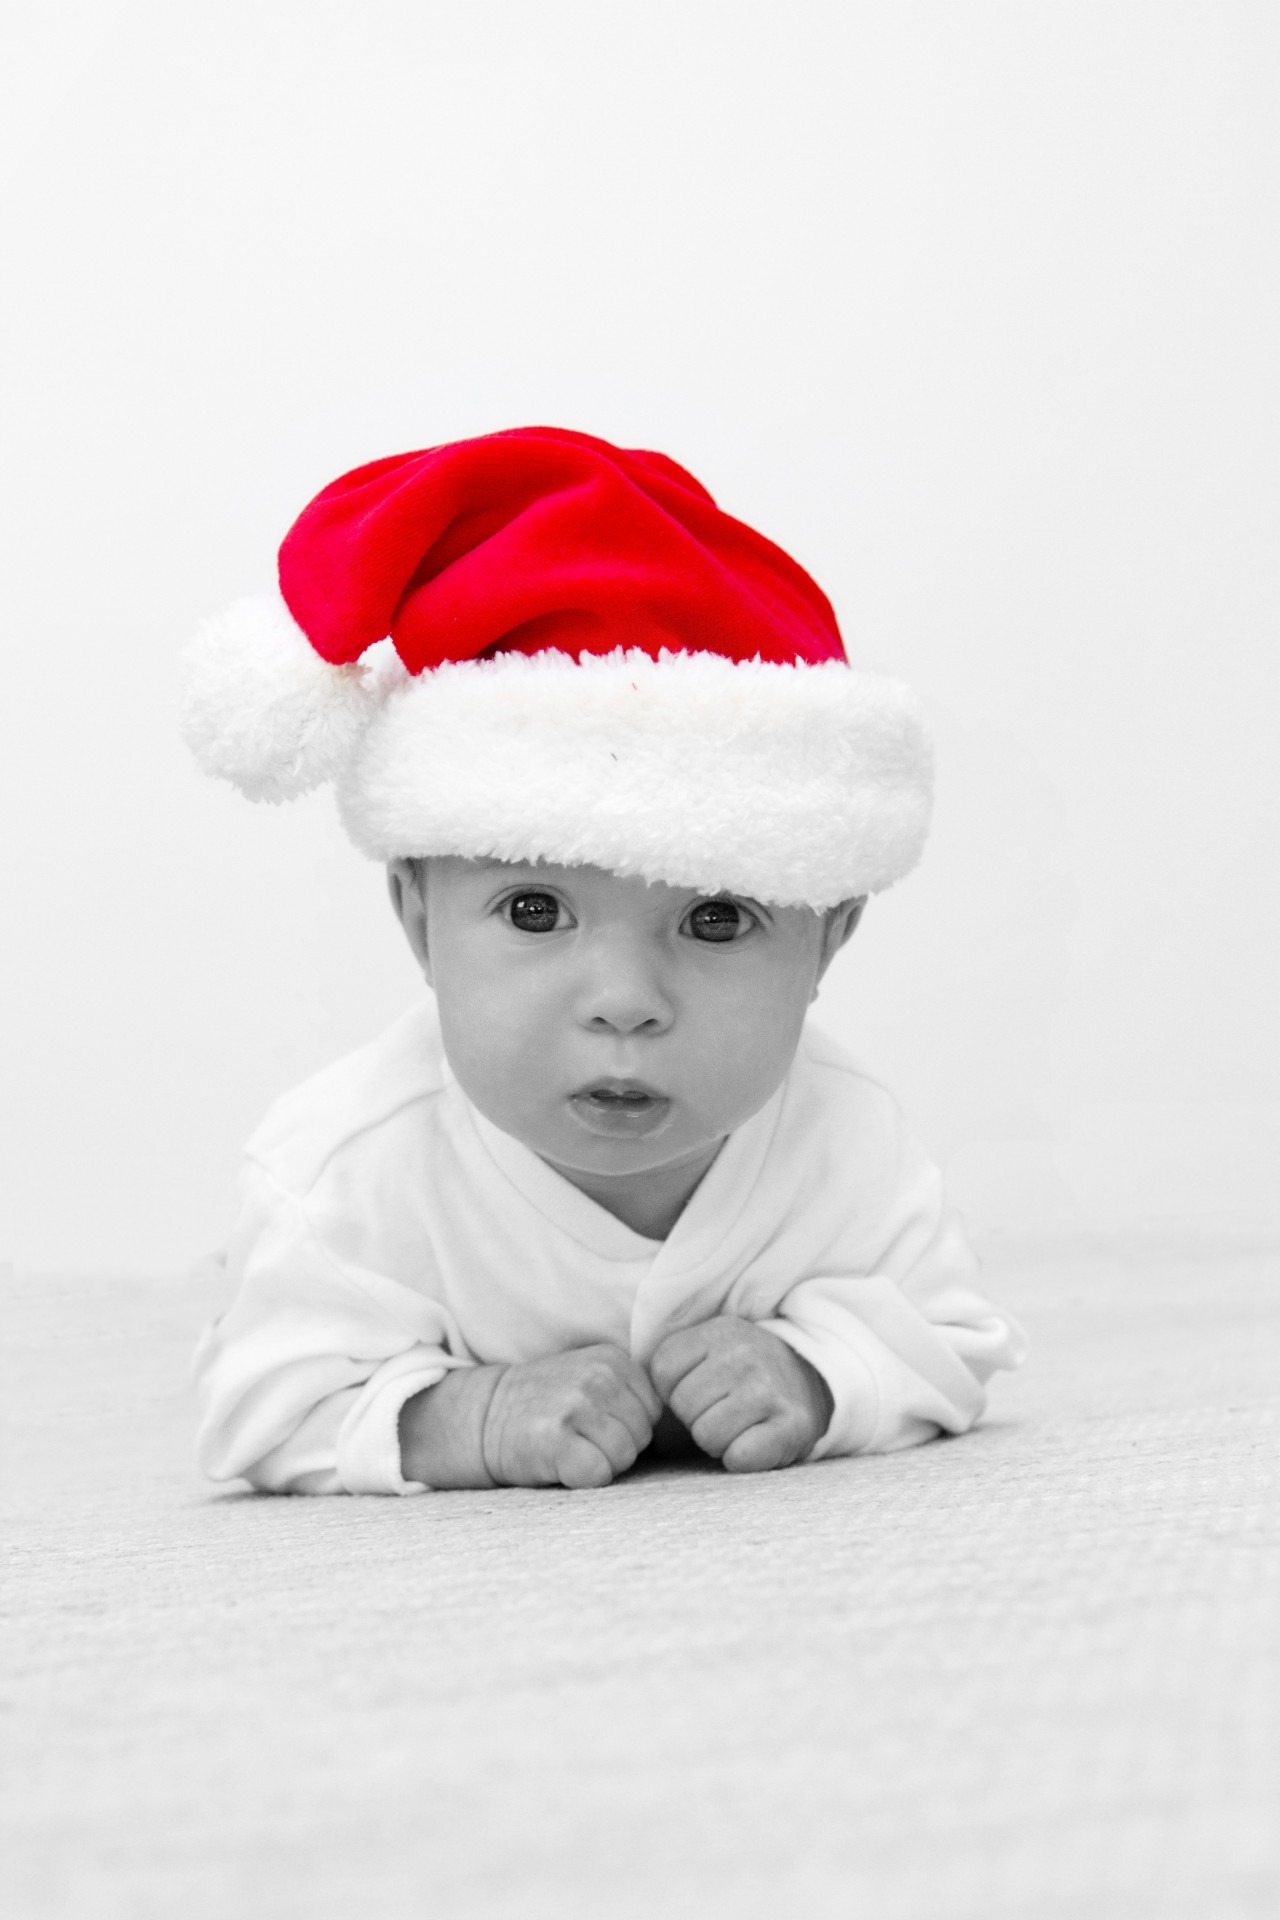
tree, black and white, white, time, cute, gift, decoration, peace, child, clothing, christmas, baby, new year, black white, celebrate, present, card, father christmas, family, friends, infant, toddler, cap, funny, joy, special, xmas, surprise, session, santa clause, monochrome photography, boxing day